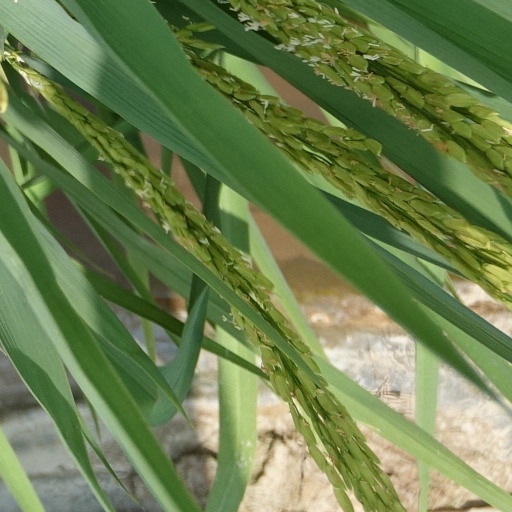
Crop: rice